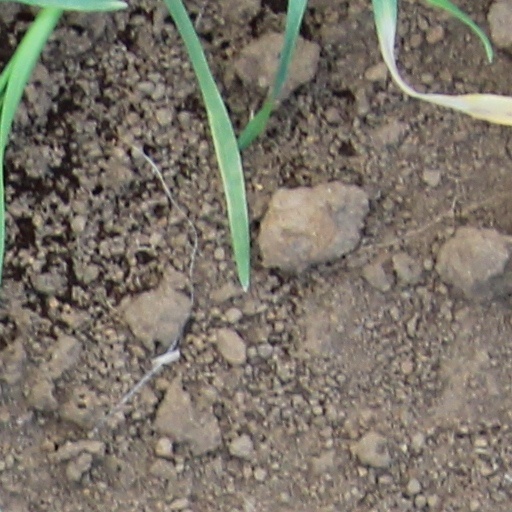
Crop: wheat